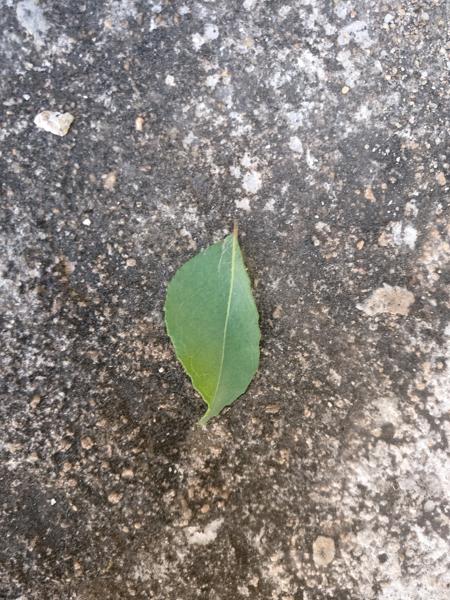
Plant: Curry